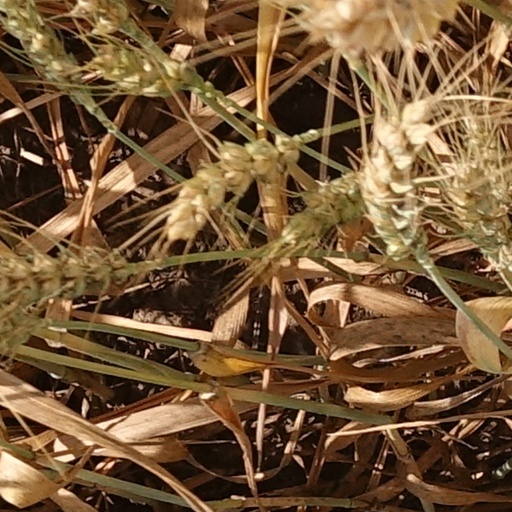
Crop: wheat